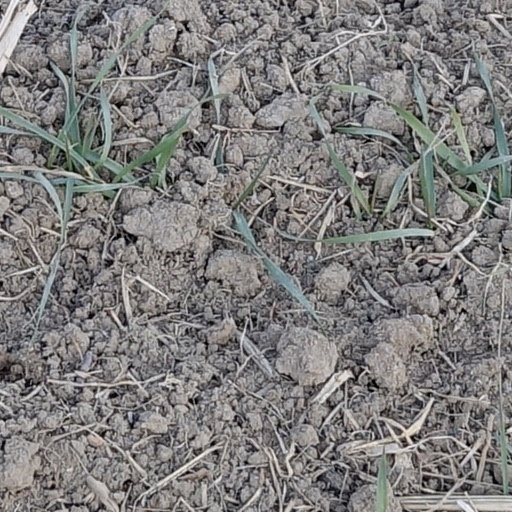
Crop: wheat